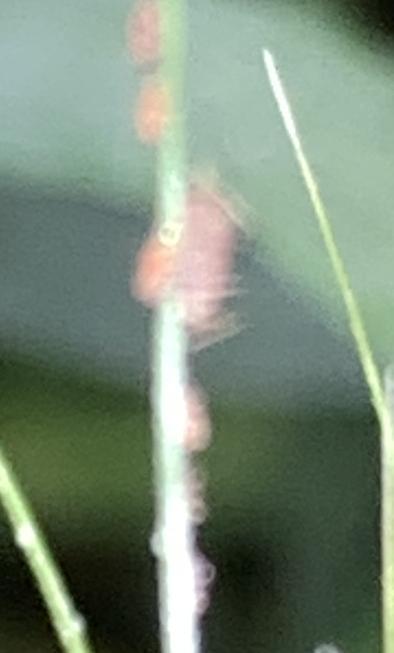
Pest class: english_grain_aphid